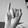
ASL letter: I